The Hard Way (1980 film)

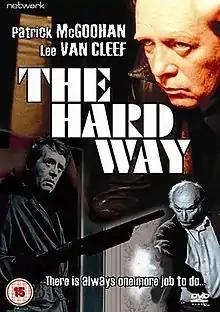
Cover of the 2009 DVD release (Network)

The Hard Way is a 1980 British television action film directed by Michael Dryhurst and starring Patrick McGoohan, Lee Van Cleef and Edna O'Brien. The screenplay was by Kevin Grogan and Richard Ryan (as Richard F. Tombleson).